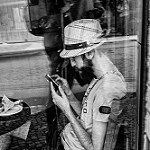
Scene: Outdoor